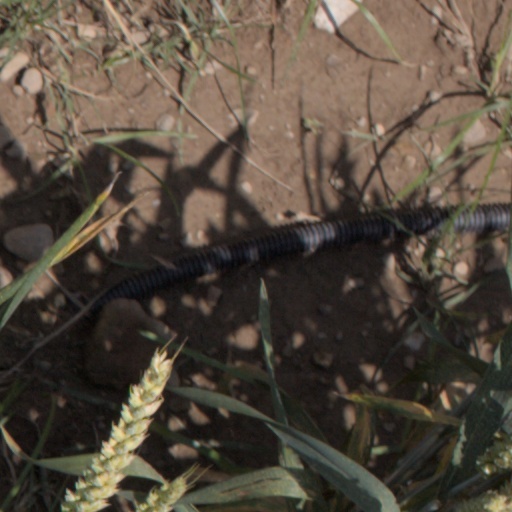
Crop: wheat